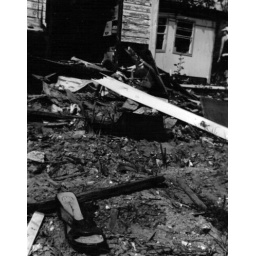
shoe in front of a destroyed house